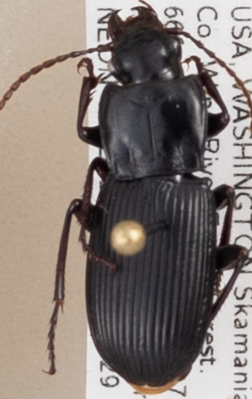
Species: Pterostichus herculaneus
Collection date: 2021-06-29
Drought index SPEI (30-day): -0.8
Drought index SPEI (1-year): -0.9
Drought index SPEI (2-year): -1.28